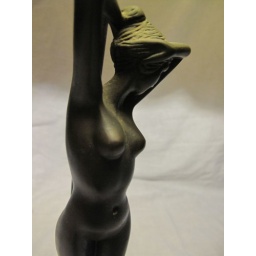
the girl under the lamp